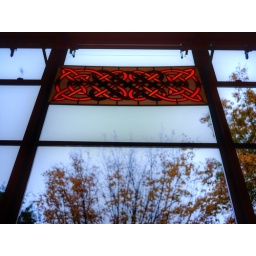
A stained glass window in the Higher Grounds Coffee Shop. (The old laundry building.)